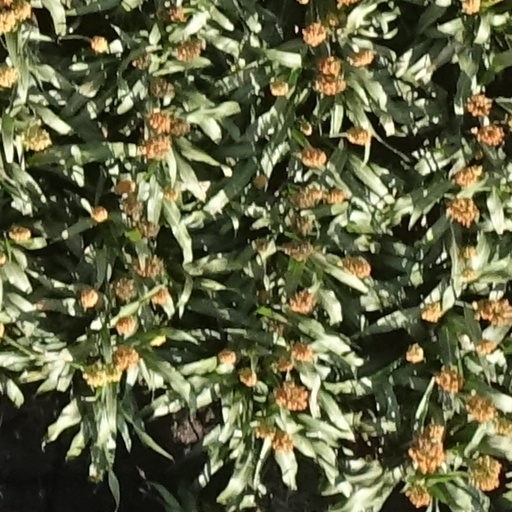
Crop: sorghum